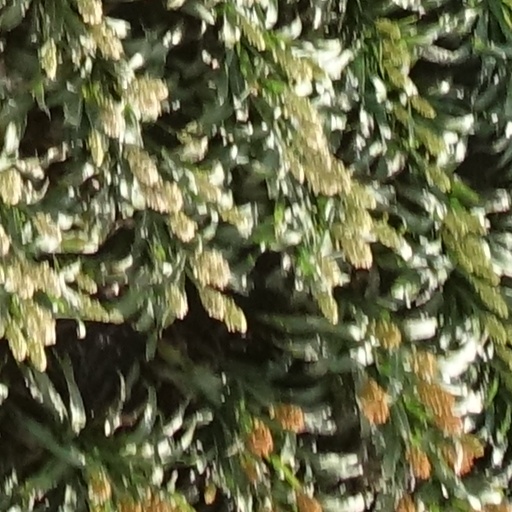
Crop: sorghum